Portrack

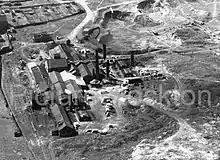
Blackett's Brickworks

The Portrack Marshes part of the area was once south of the River Tees, as part of the Portrack Cut.